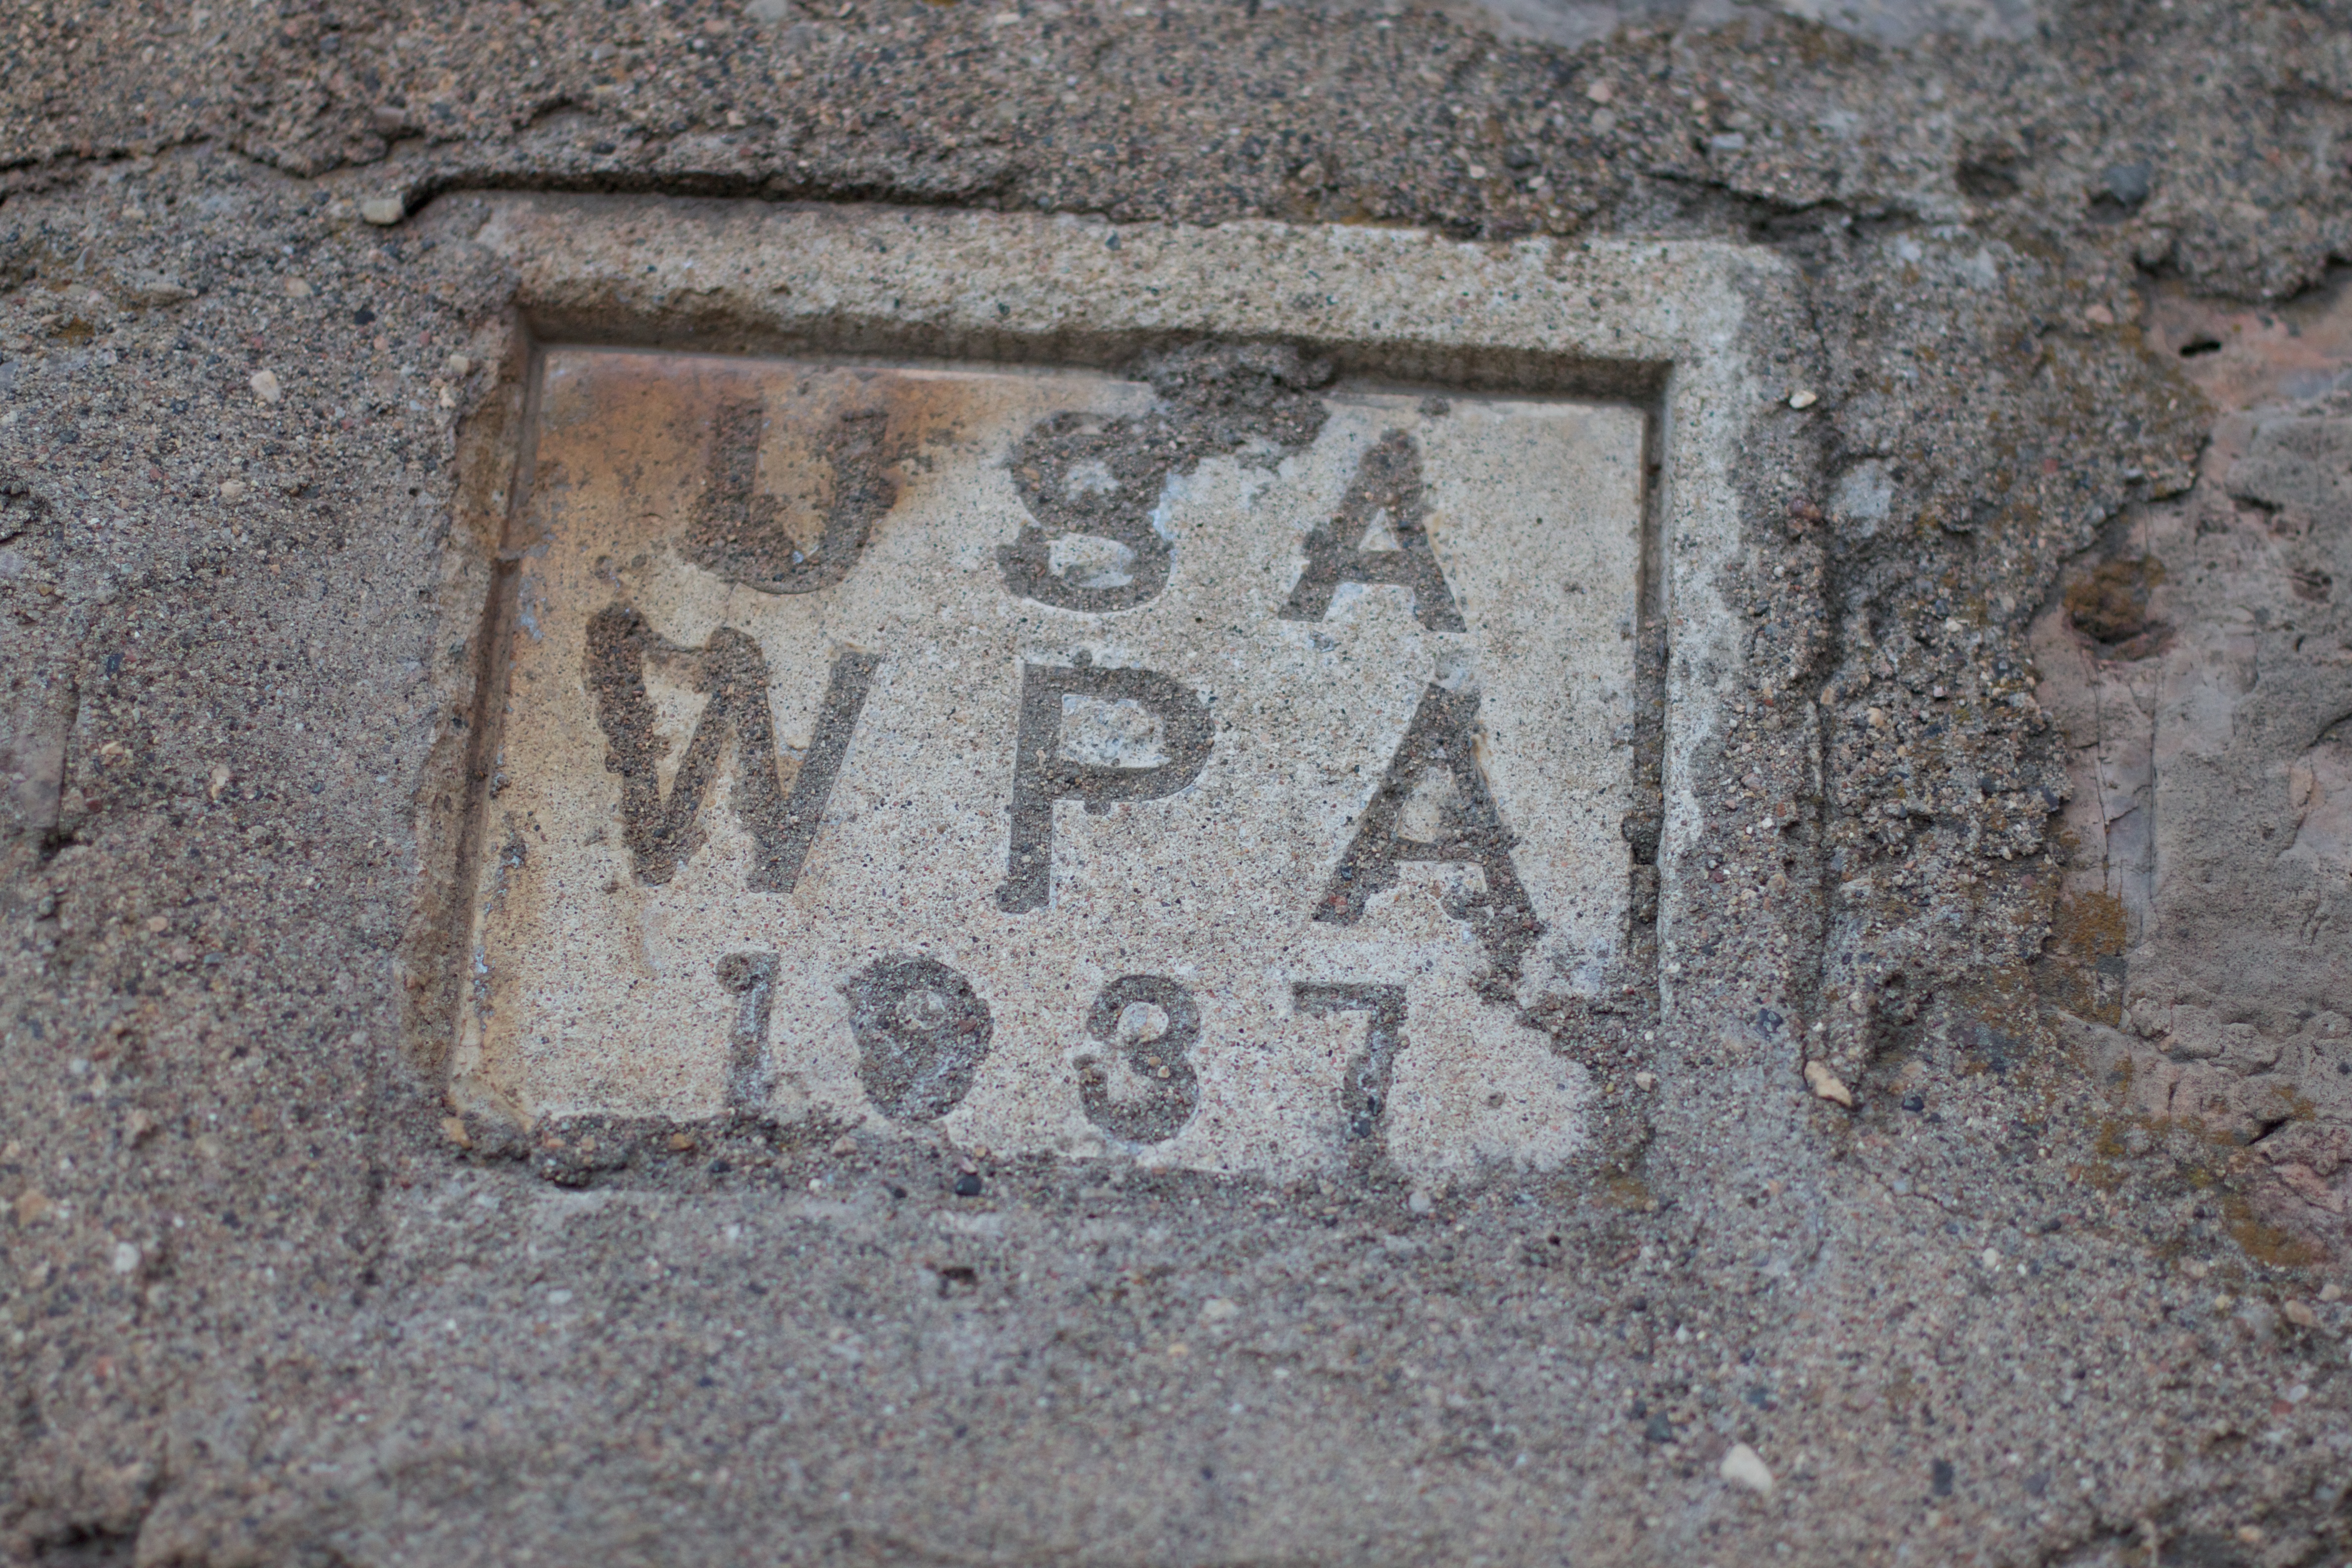
rock, number, wall, jerome, road surface, ancient history, commemorative plaque, house numbering